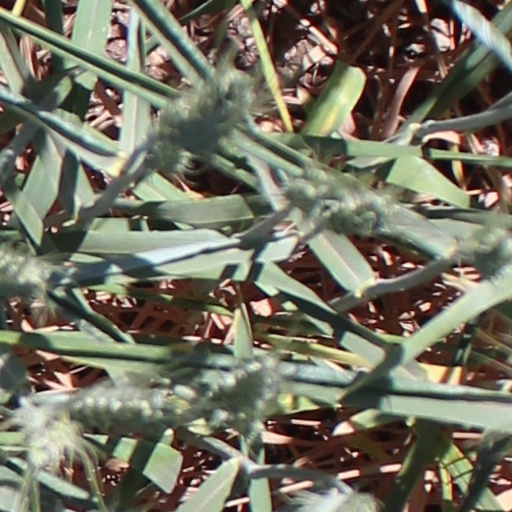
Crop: wheat